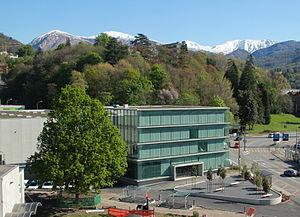
Le Centre suisse de calcul scientifique est un institut de recherche suisse dédié aux développement du calcul à haute performance.